Colin Kazim-Richards

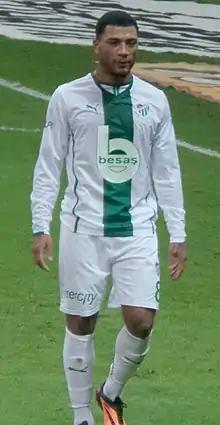
Kazim-Richards playing for Bursaspor in 2014

Colin Kazim-Richards (born 26 August 1986), also known as Colin Kâzım, Kâzım or Kâzım Kâzım, is a former professional footballer who played as a forward. Born in England, he represented the Turkey national football team.